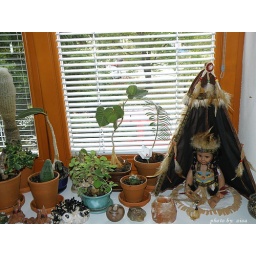
window in the kitchen